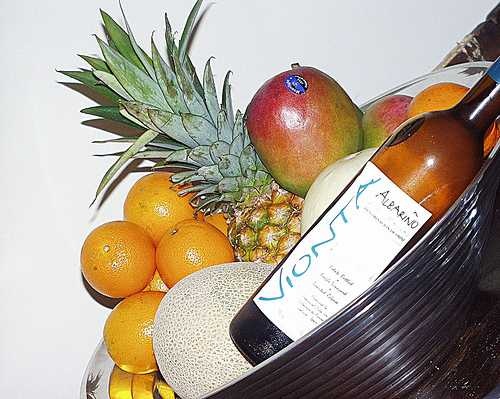
Label: Pineapple